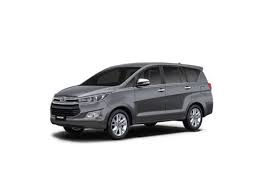
Label: noambulance